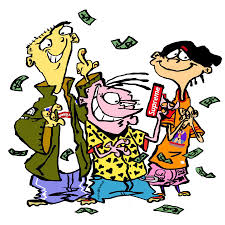
Portrait style: Cartoon Portrait